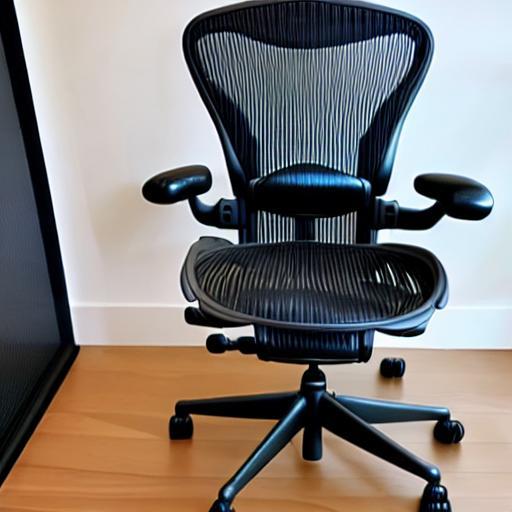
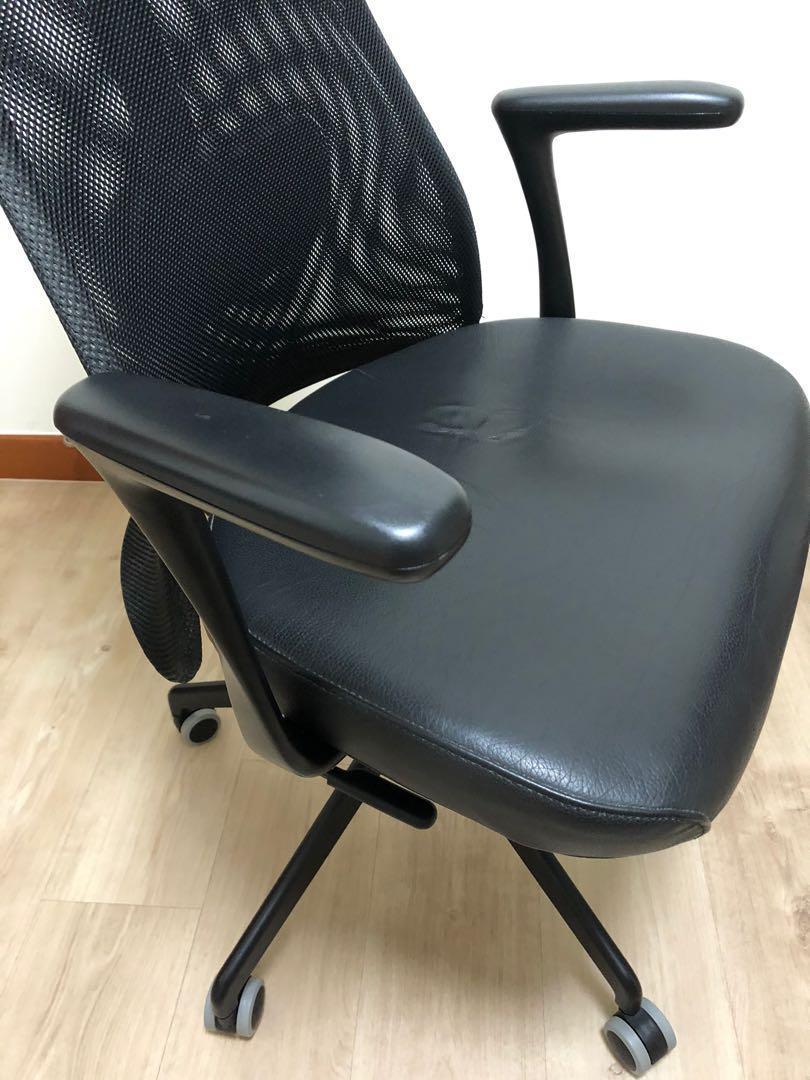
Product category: items_chair
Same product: no